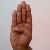
The image shows a hand gesture representing the letter 'B' in Indian Sign Language.